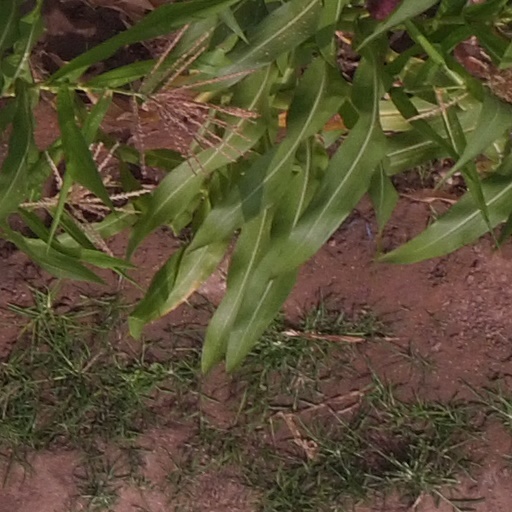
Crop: maize; corn